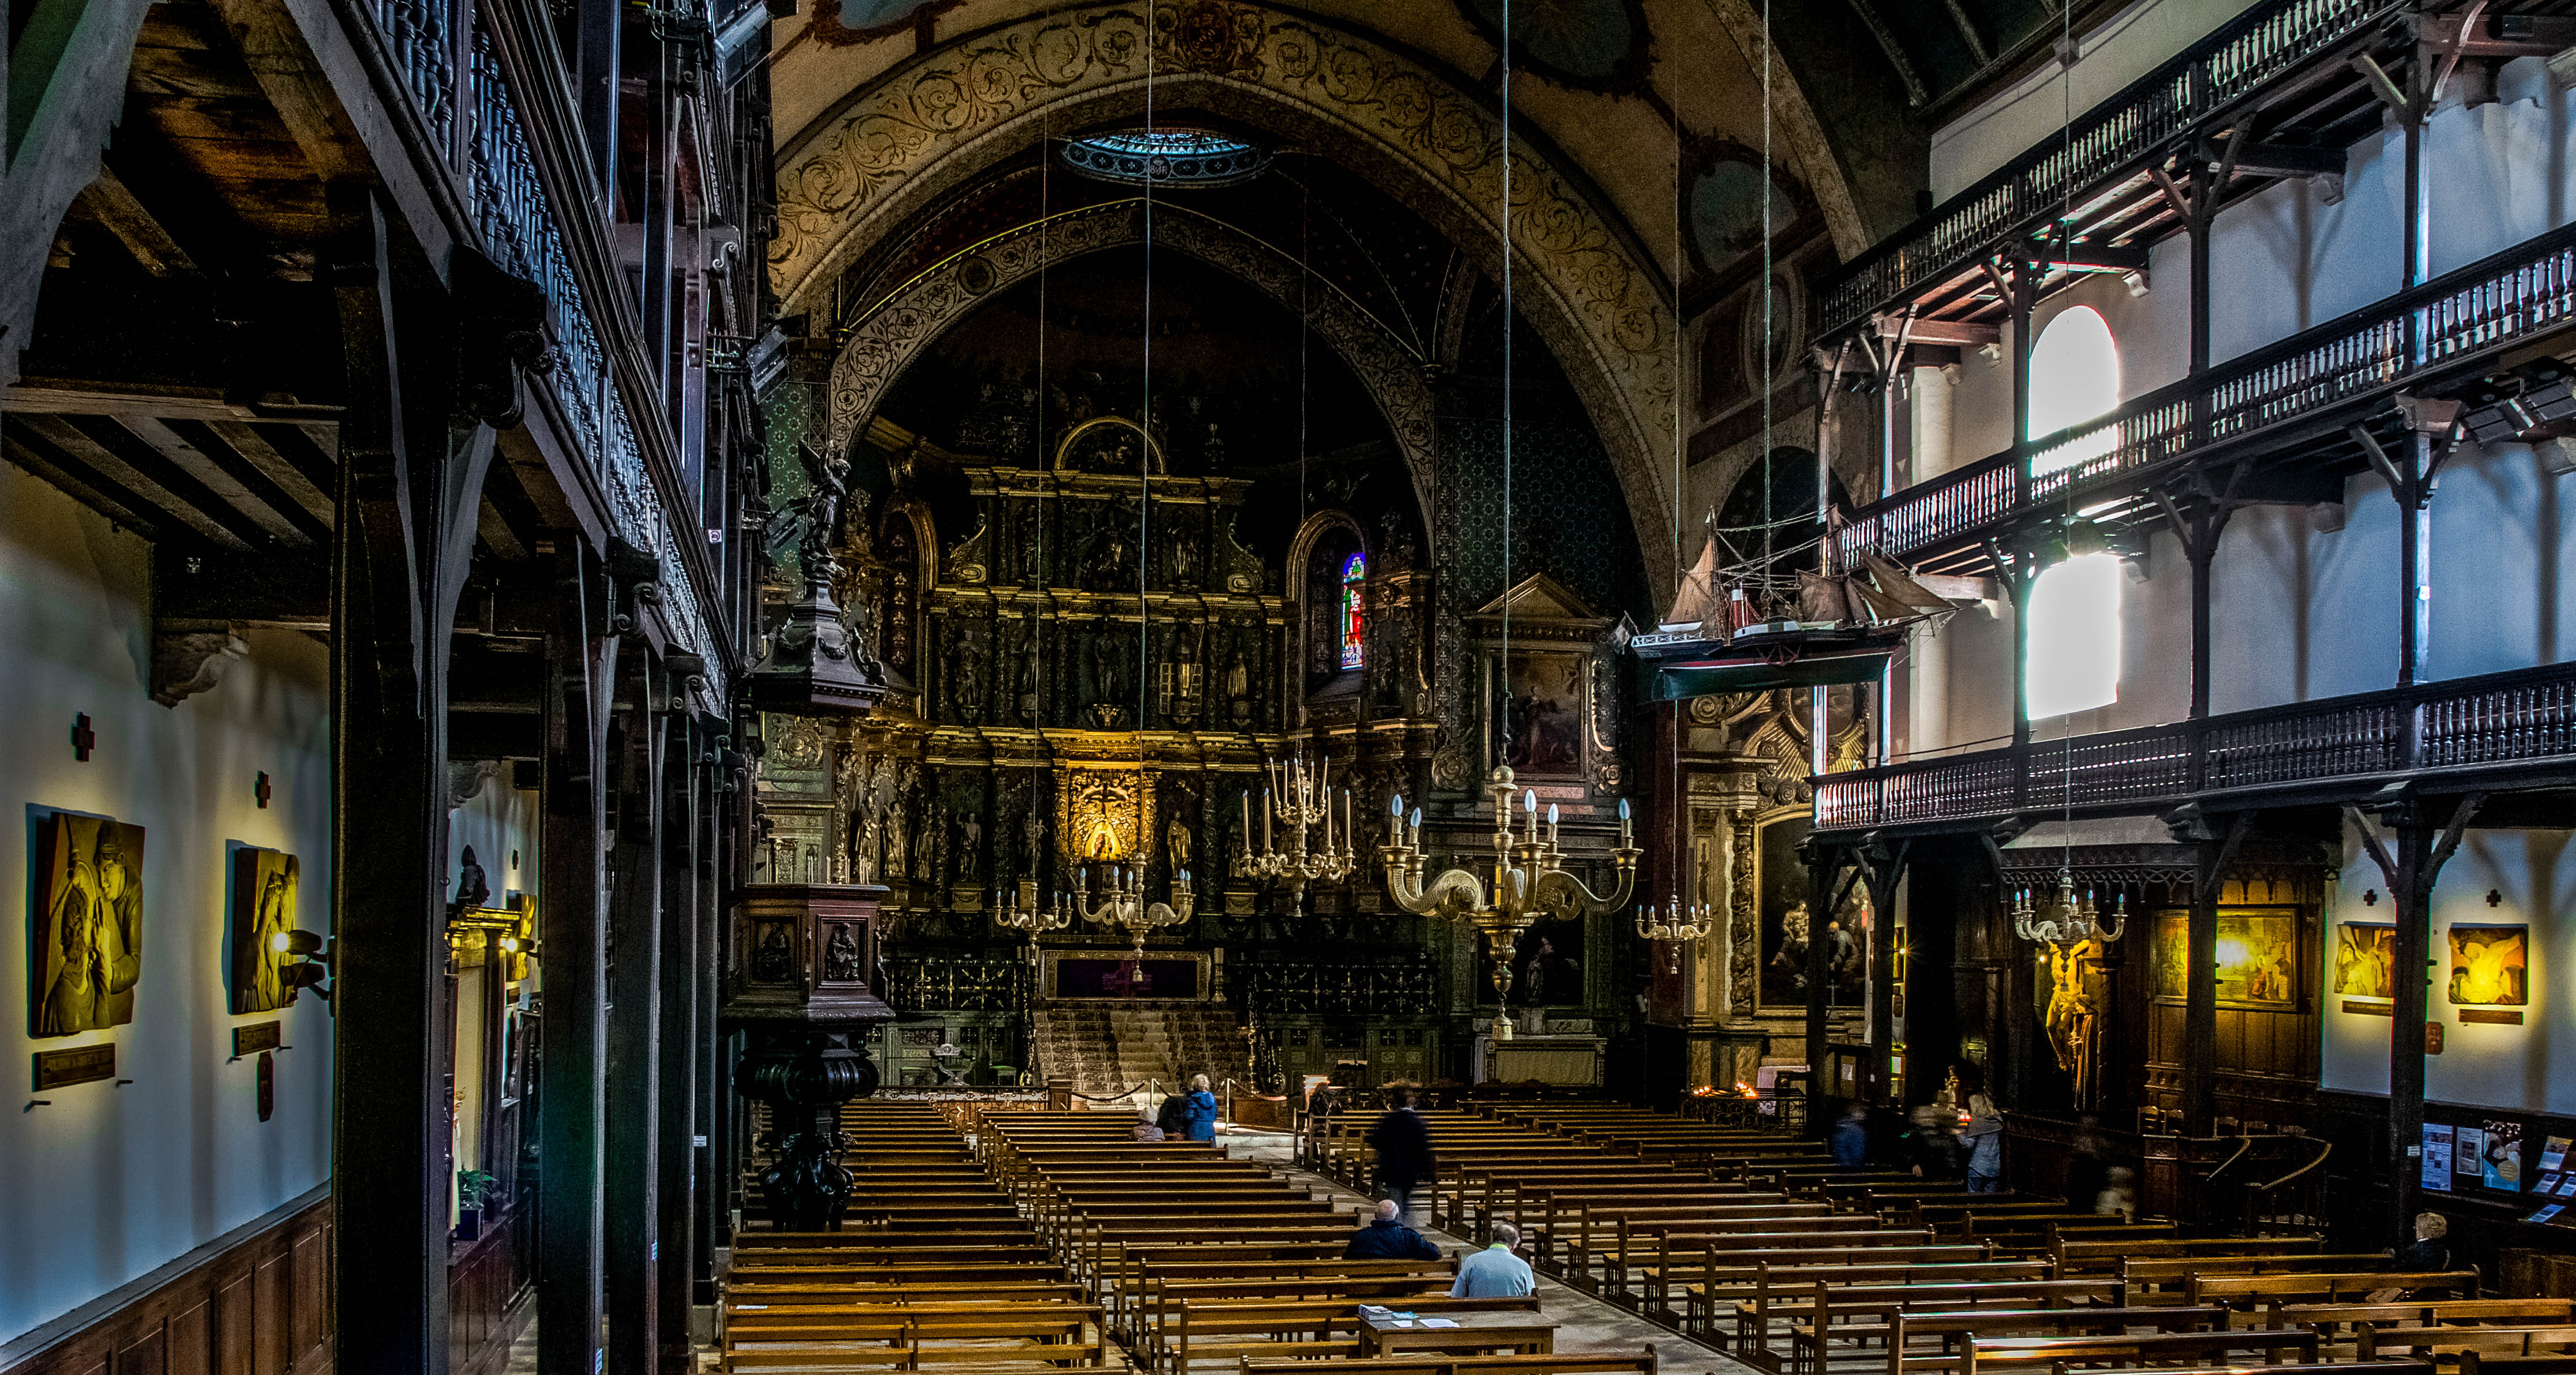
architecture, street, night, town, building, alley, city, cityscape, evening, facade, church, cathedral, place of worship, metropolis, urban area